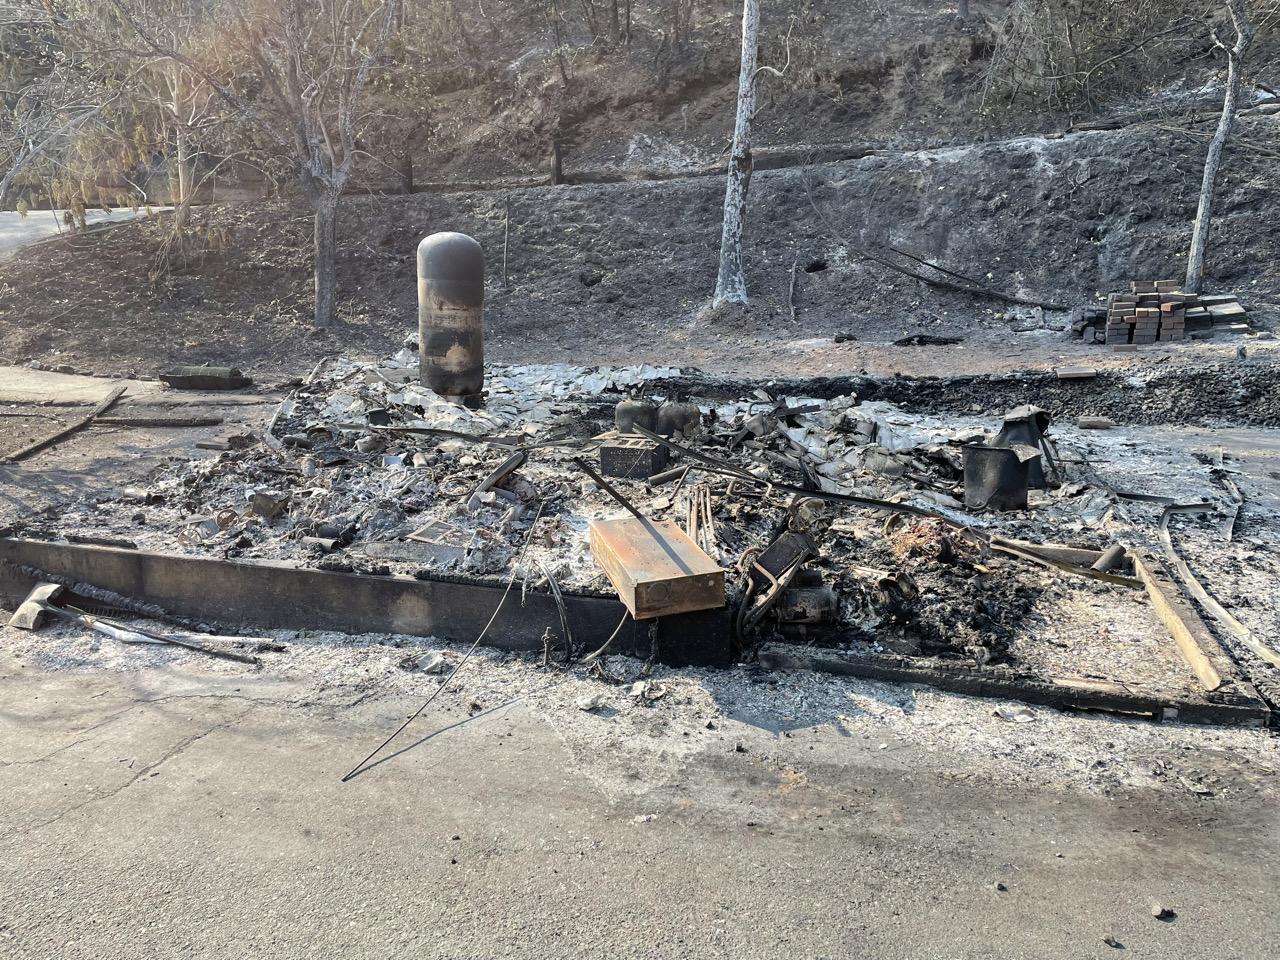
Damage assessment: destroyed